Katsutoshi Kawano

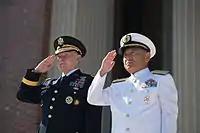
Chief of Staff Katsutoshi Kawano with Martin Dempsey (left), Chairman of the Joint Chiefs of Staff (at the Fort Lesley J. McNair on July 16, 2015)

In 1991, then-Commander Kawano took command of the JS "Oyodo", DE-231, an Abukuma-class destroyer escort. In 1999, then-Captain Kawano took command of MSDF Escort Flotilla 3. In 2004, then-Rear Admiral Kawano took command of the MSDF Sasebo District. In 2008, Kawano took command of the Mine Warfare Force. His career was temporarily in jeopardy when a ship under his command, the JDS "Atago" (DDG-177), collided with a fishing boat and caused two fishermen to go missing. In 2010, then-Vice Admiral Kawano became the Vice Chief of Staff of the Joint Staff Council. One year later, in 2011, he became the 45th Commander of the Self-Defense Fleet, succeeding Kenichi Kuramoto. In 2012, he was succeeded by Yasushi Matsushita.